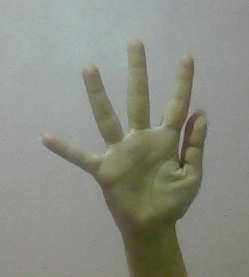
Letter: sheen